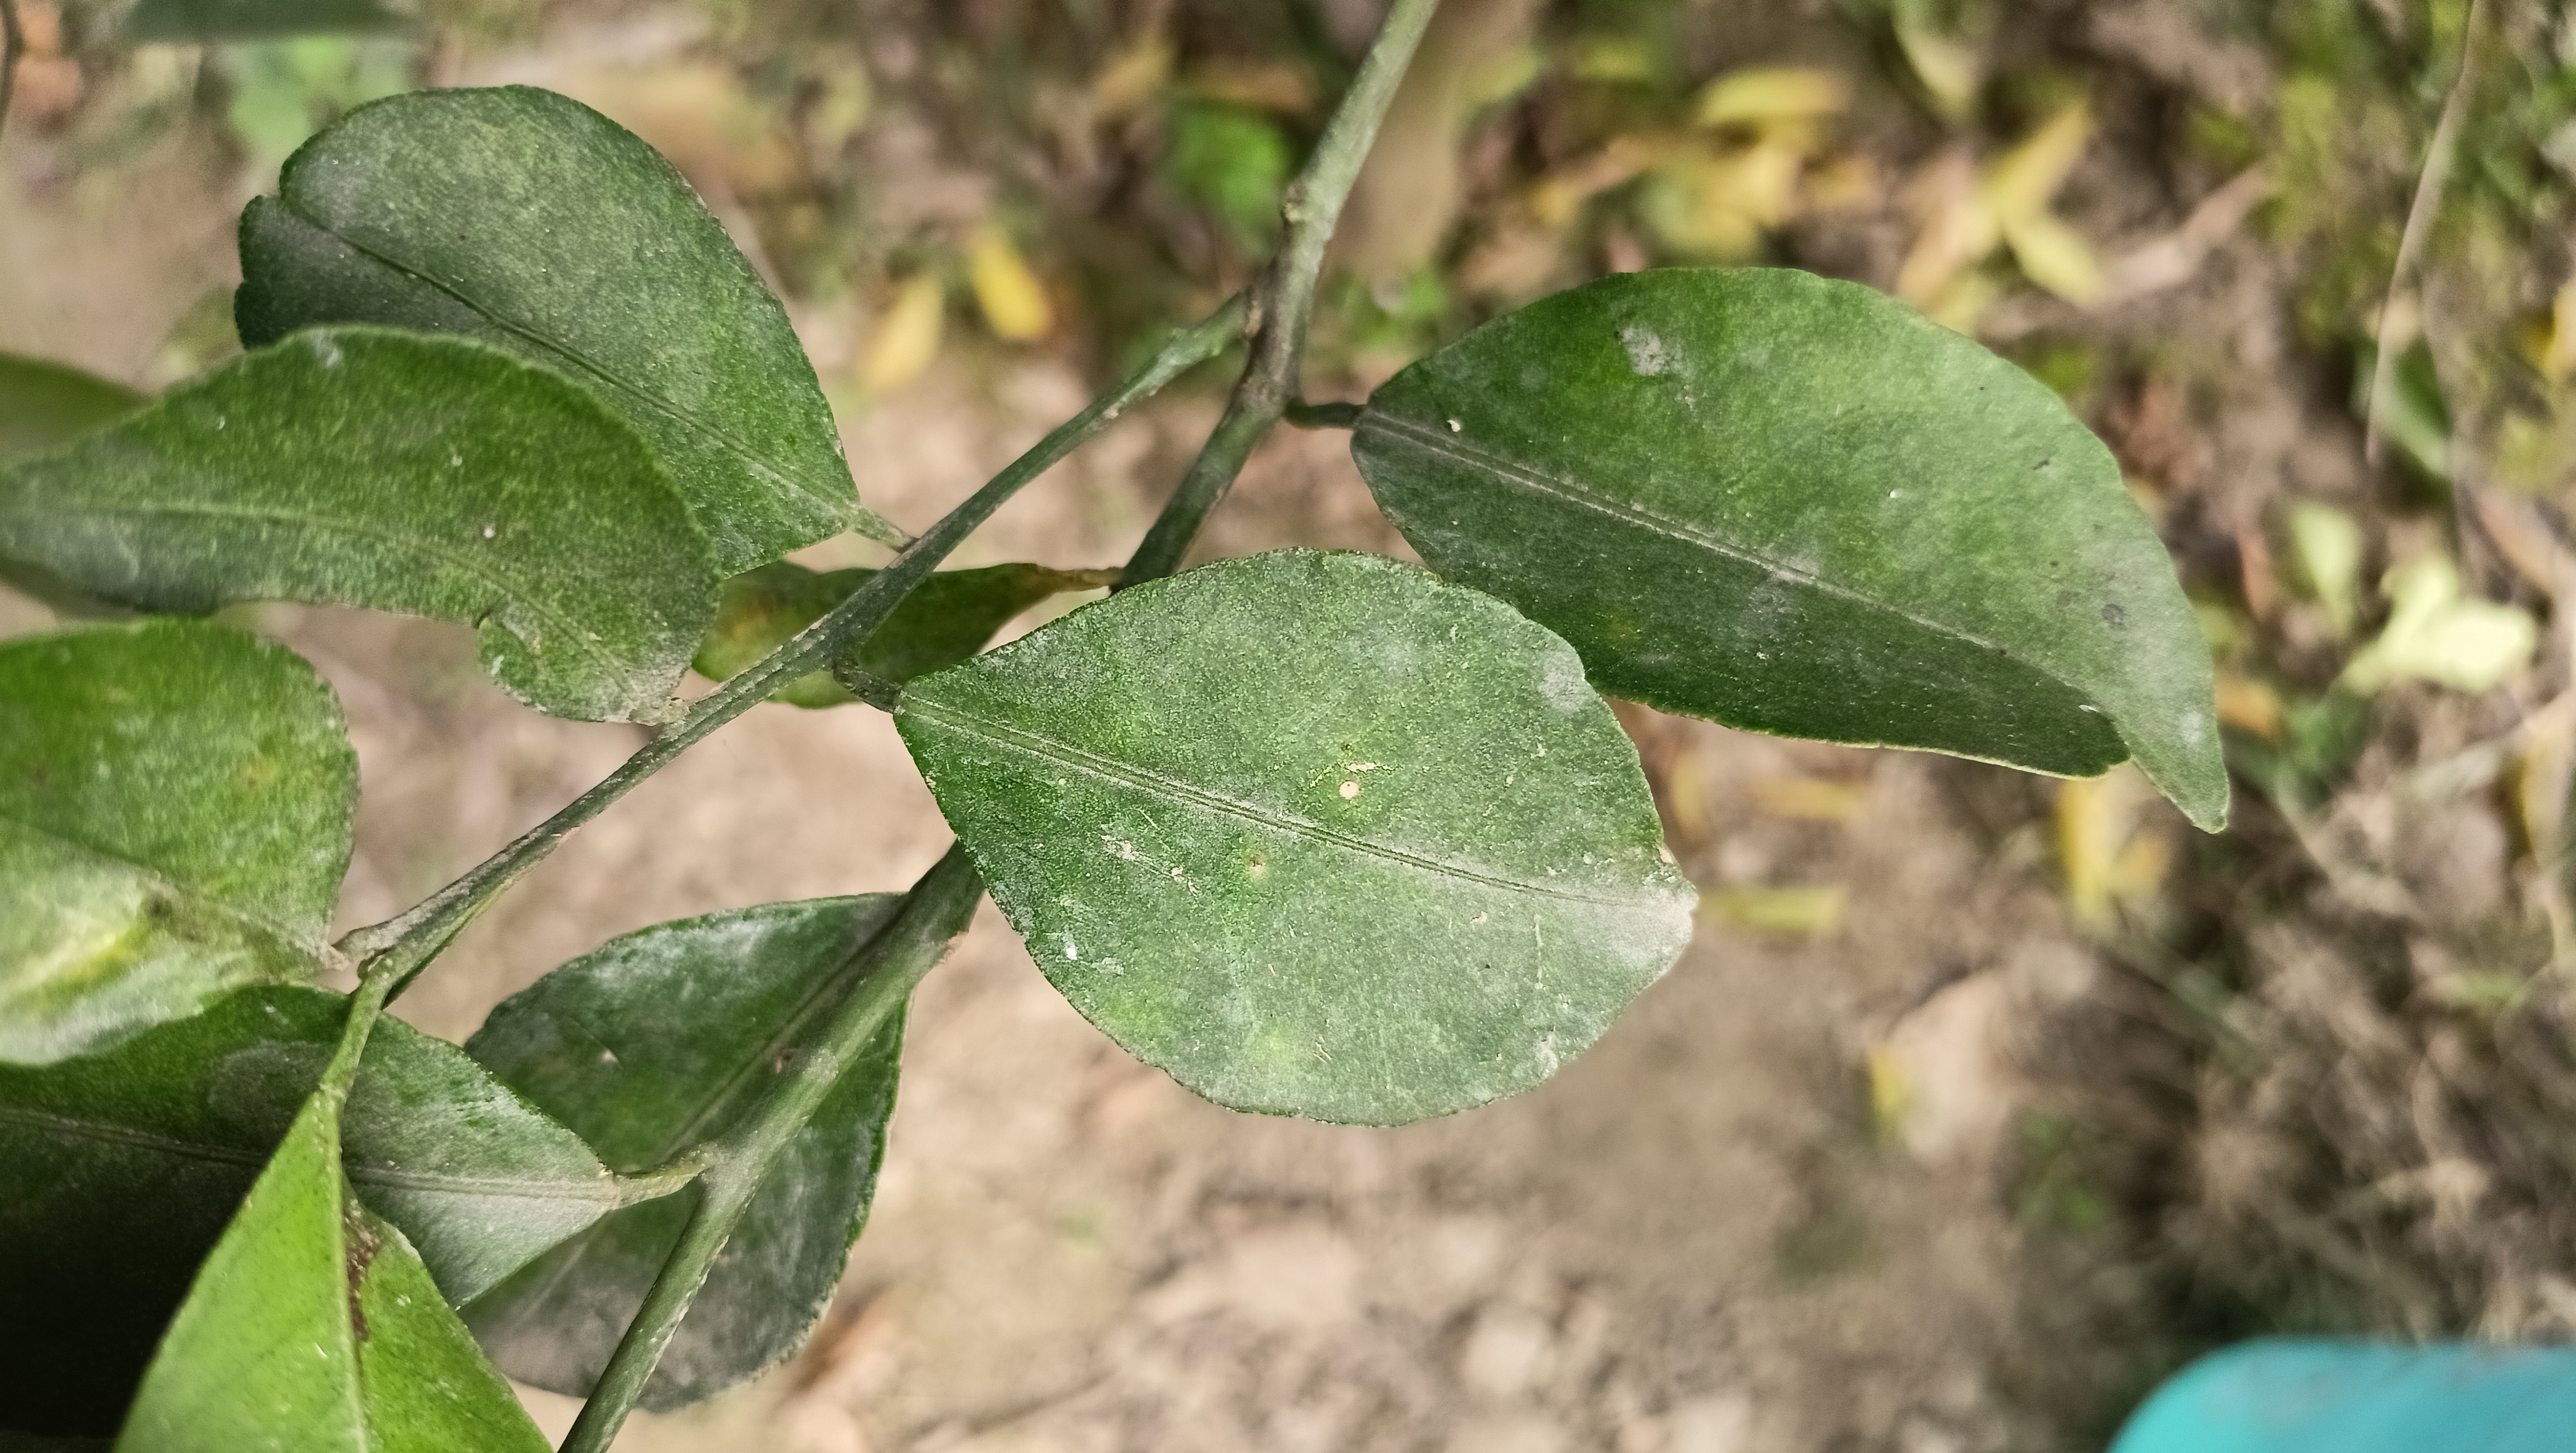
Mandarin leaf variety: China Mishti